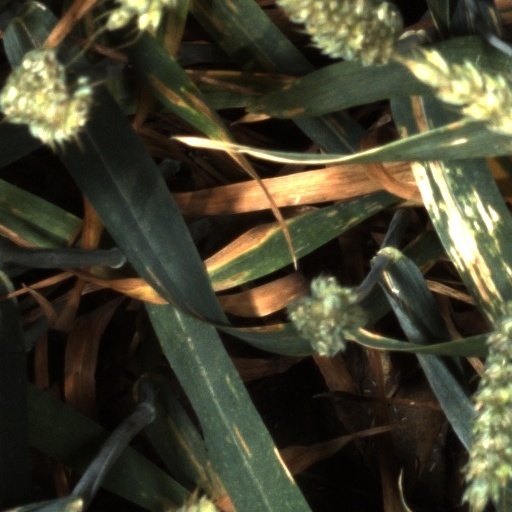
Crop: wheat